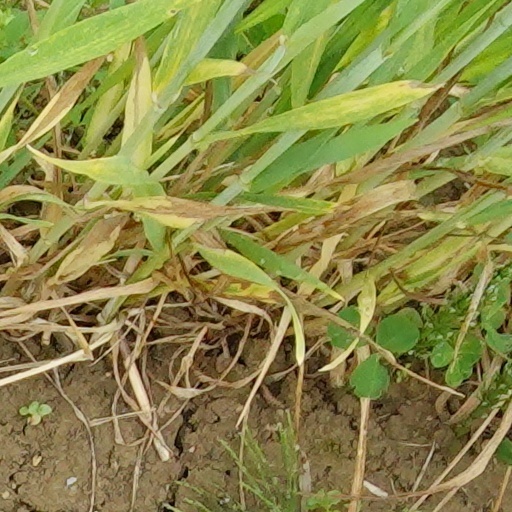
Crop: wheat